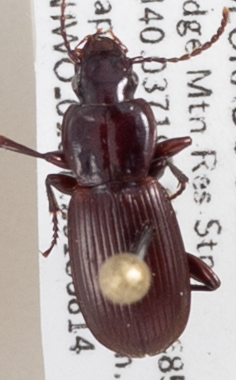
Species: Pterostichus restrictus
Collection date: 2018-08-14
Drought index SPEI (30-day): -0.8
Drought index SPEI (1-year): -1.034
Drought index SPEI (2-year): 0.24